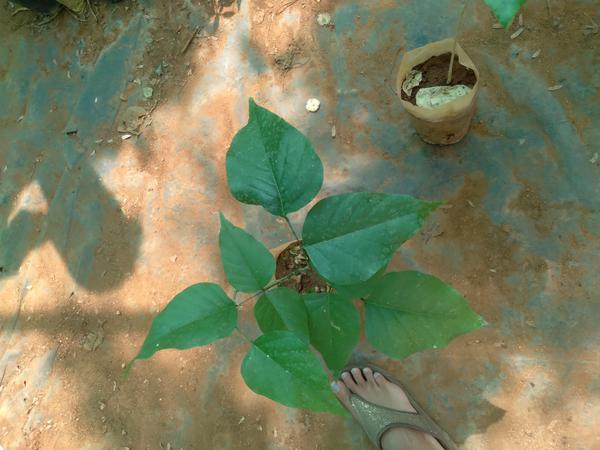
Plant: Honge